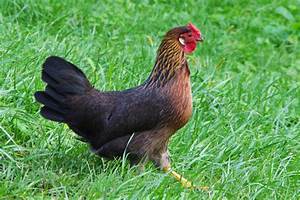
Label: chicken